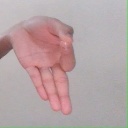
अक्षर: ज्ञ